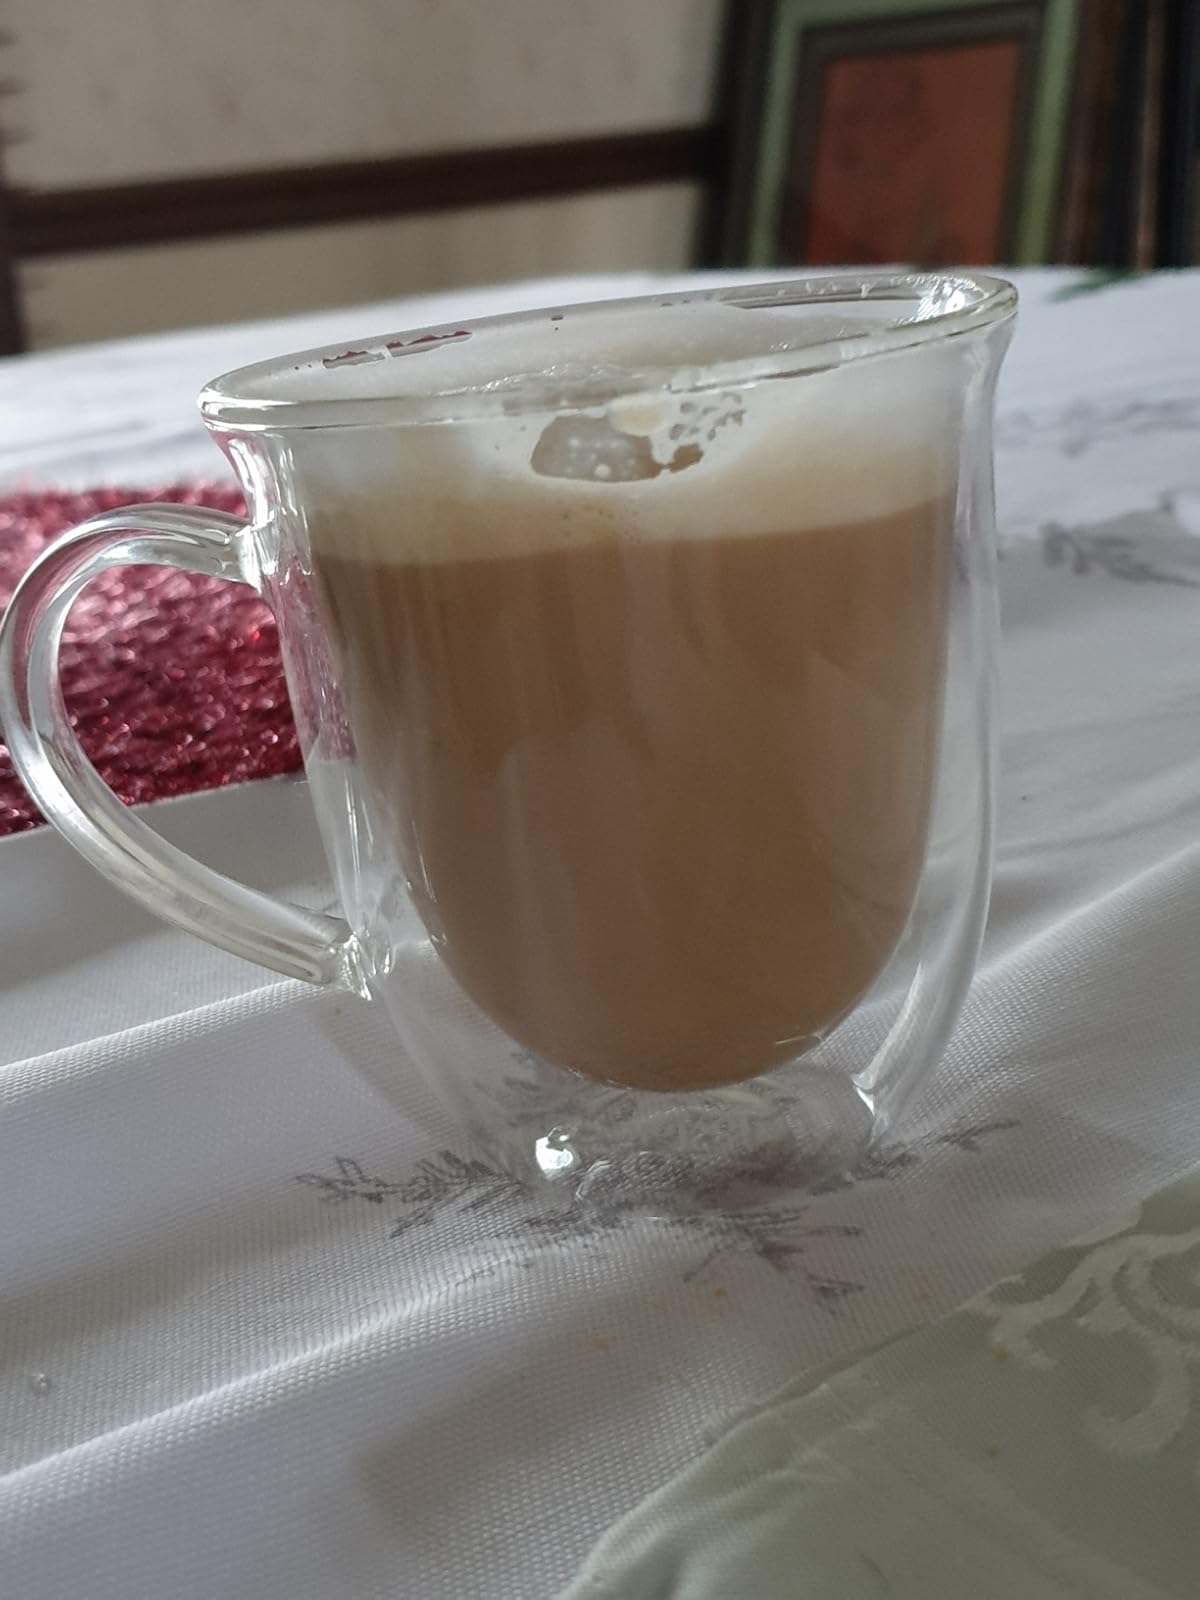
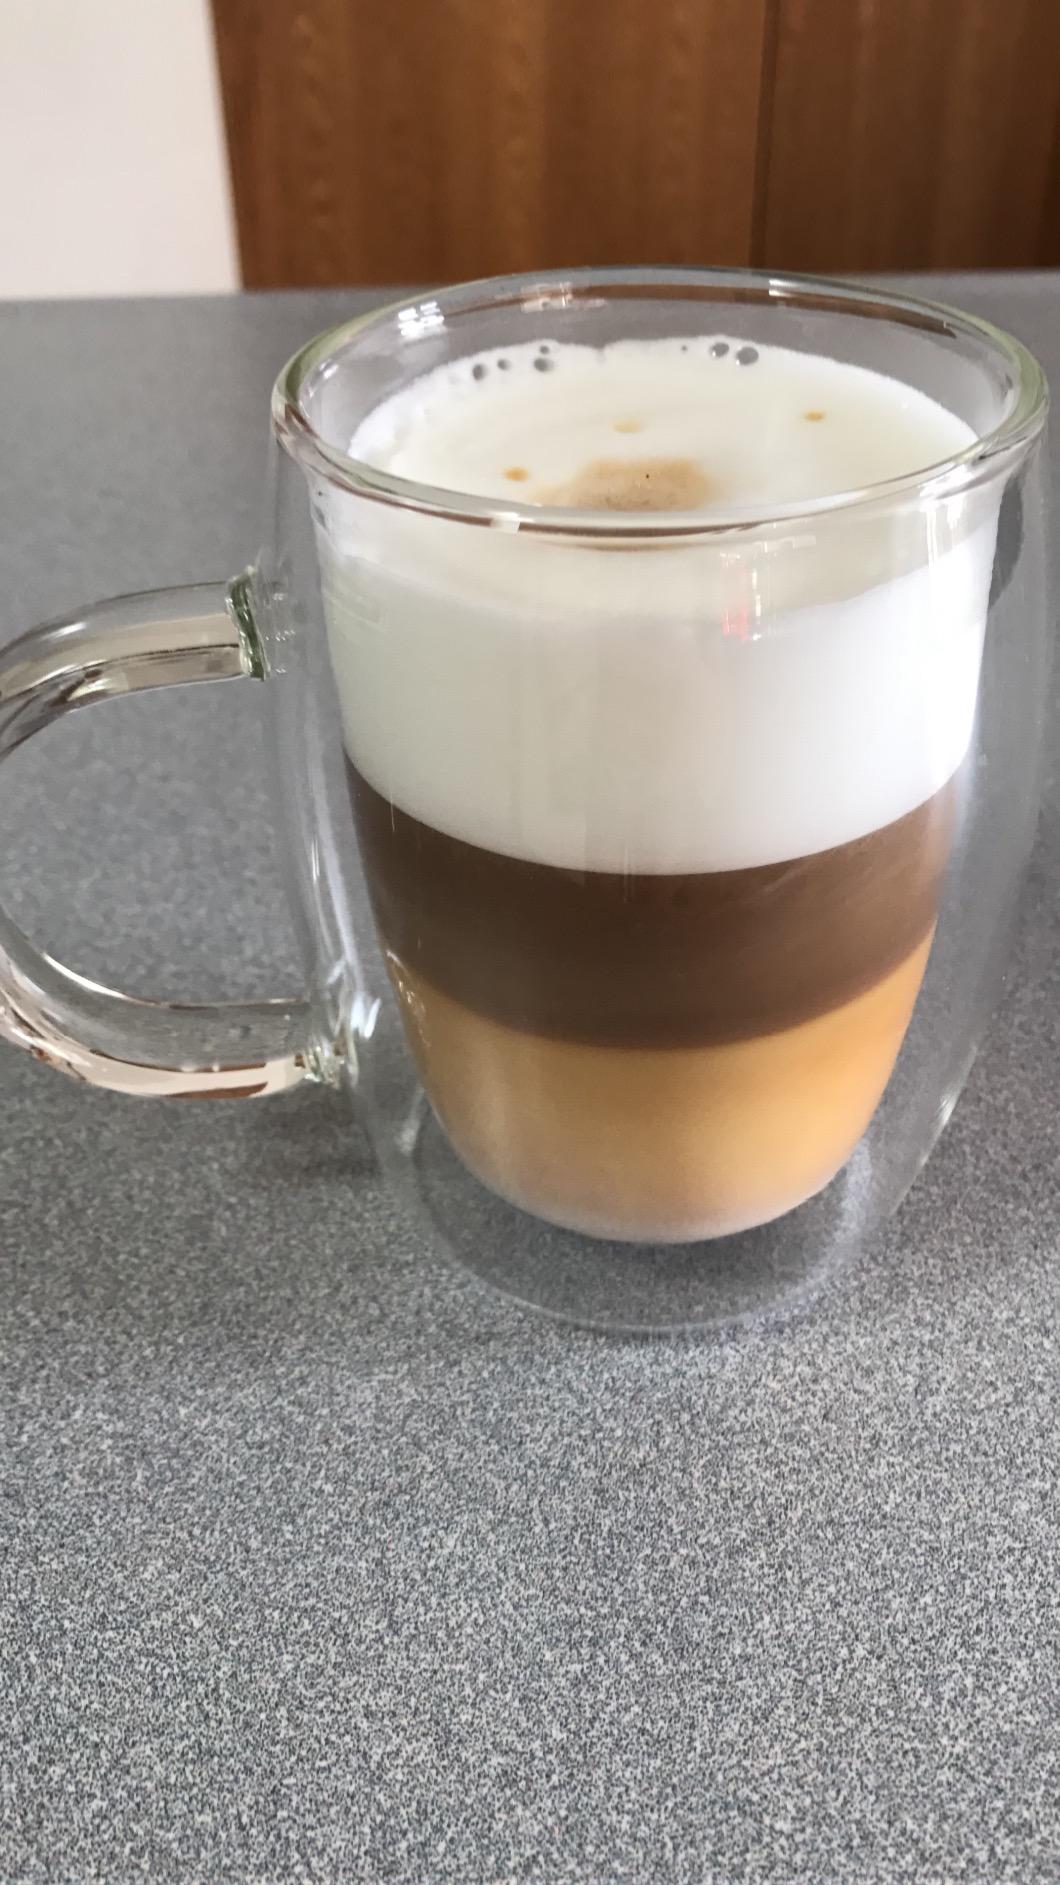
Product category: items_mug
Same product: no